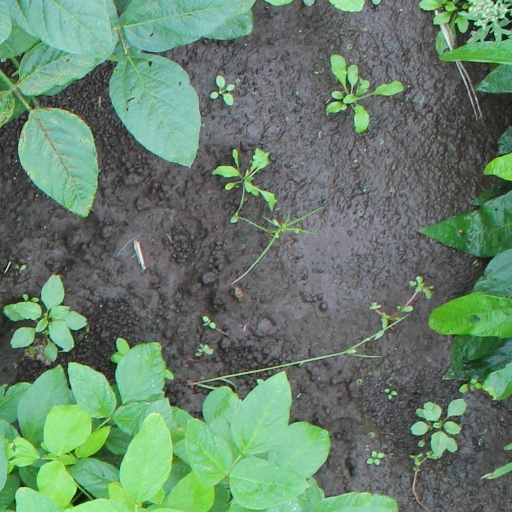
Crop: soybean